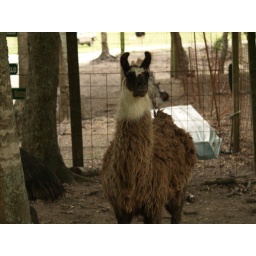
Alvin Texas bayou wildlife park animals and birds run or Roam freely in a natural habitat 2008 Zoo